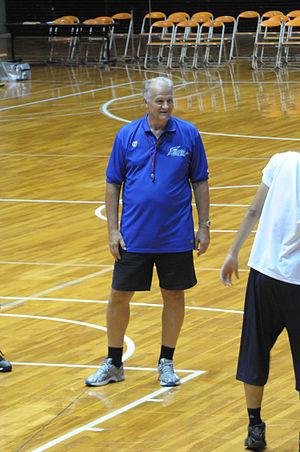
Željko Pavličević, né le 26 mars 1951, est un entraîneur croate de basket-ball